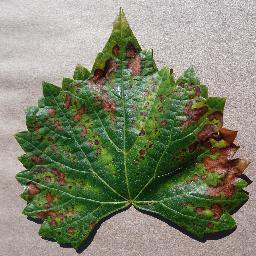
Label: Grape___Esca_(Black_Measles)